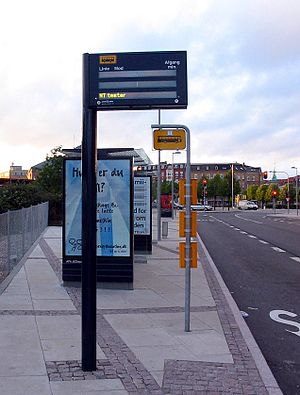
Nordjyllands Trafikselskab
NT-stoppested ved Aalborg Busterminal
Nordjyllands Trafikselskab er et trafikselskab i Nordjylland som står for al bustrafik i Nordjylland, samt jernbanerne under Nordjyske Jernbaner. Selskabet blev oprettet som følge af strukturreformen og overtog både navnet og opgaverne fra det hidtige trafikselskab, som blev drevet af Nordjyllands Amt.